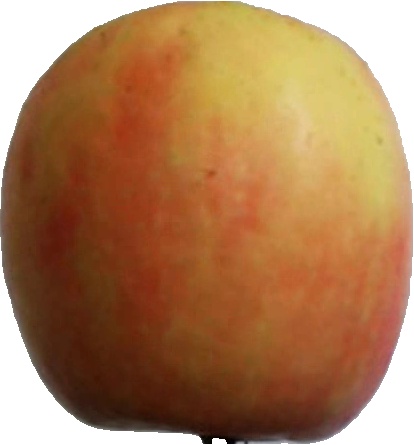
Label: apple_pink_lady_1